List of political groups in the French Revolution

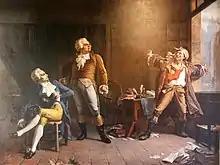
Maximilien Robespierre, Georges Danton and Jean-Paul Marat in a portrait by Alfred Loudet, 1882 (Musée de la Révolution française)

During the French Revolution (1789–1799), multiple differing political groups, clubs, organizations, and militias arose, which could often be further subdivided into rival factions. Every group had its own ideas about what the goals of the Revolution were and which course France (and surrounding countries) should follow. They struggled to carry out these plans at the cost of other groups. Various groups played an important role, such as citizens' clubs, parliamentarians, governmental institutions, and paramilitary movements.